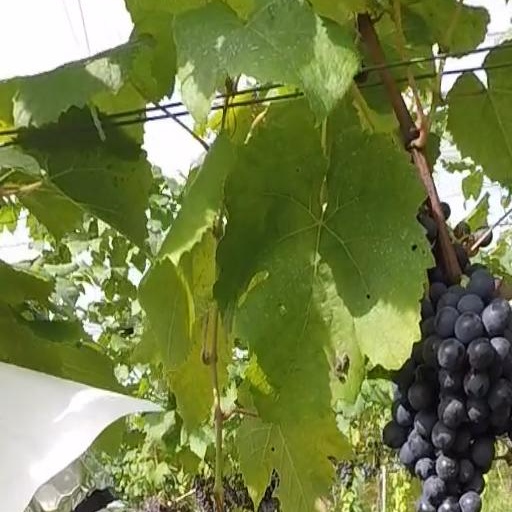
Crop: grape